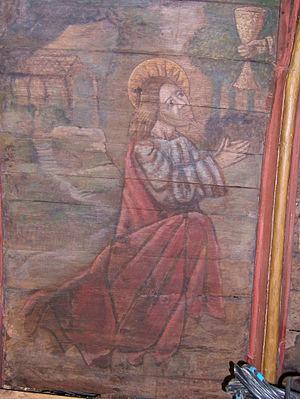
Jésus au jardin des oliviers This object is classé Monument Historique in the base Palissy, database of the French furniture patrimony of the French ministry of culture,
L'église Saint-Jacques de Pouldavid est un édifice religieux datant des XIVᵉ et XVᵉ siècles situé à Douarnenez dans le département français du Finistère.
Douarnenez [dwaʁnəne] est une commune française, située dans le département du Finistère en région Bretagne.